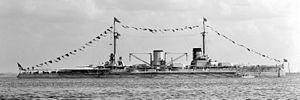
La classe Moltke est une classe de deux croiseurs de bataille de la Marine impériale allemande construite entre 1909 et 1911. Par rapport au SMS Von der Tann, mis en service précédemment, ils étaient légèrement plus grands, plus rapides et mieux armés, avec une cinquième tourelle double de canons de 280 millimètres, d'un modèle plus puissant, et une protection un peu supérieure, avec une ceinture blindée de 270 mm, au lieu de 250 mm. Moins rapides, moins puissants, ayant un déplacement moindre que les croiseurs de bataille britanniques dont ils étaient contemporains, ils avaient une protection sensiblement supérieure, et quoique sévèrement malmenés notamment à la bataille du Jutland, ils ont plutôt mieux supporté l'épreuve du feu, pendant la Première Guerre mondiale. Le SMS Moltke a fini sabordé à Scapa Flow en 1919. Le SMS Goeben transféré en août 1914 à la Marine de l'Empire ottoman, a opéré en mer Noire contre la Marine de l'Empire de Russie. Il a été ferraillé, sous le nom de Yavuz dans les années 1970.